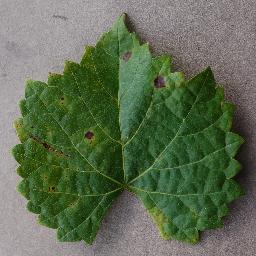
Label: Grape___Black_rot